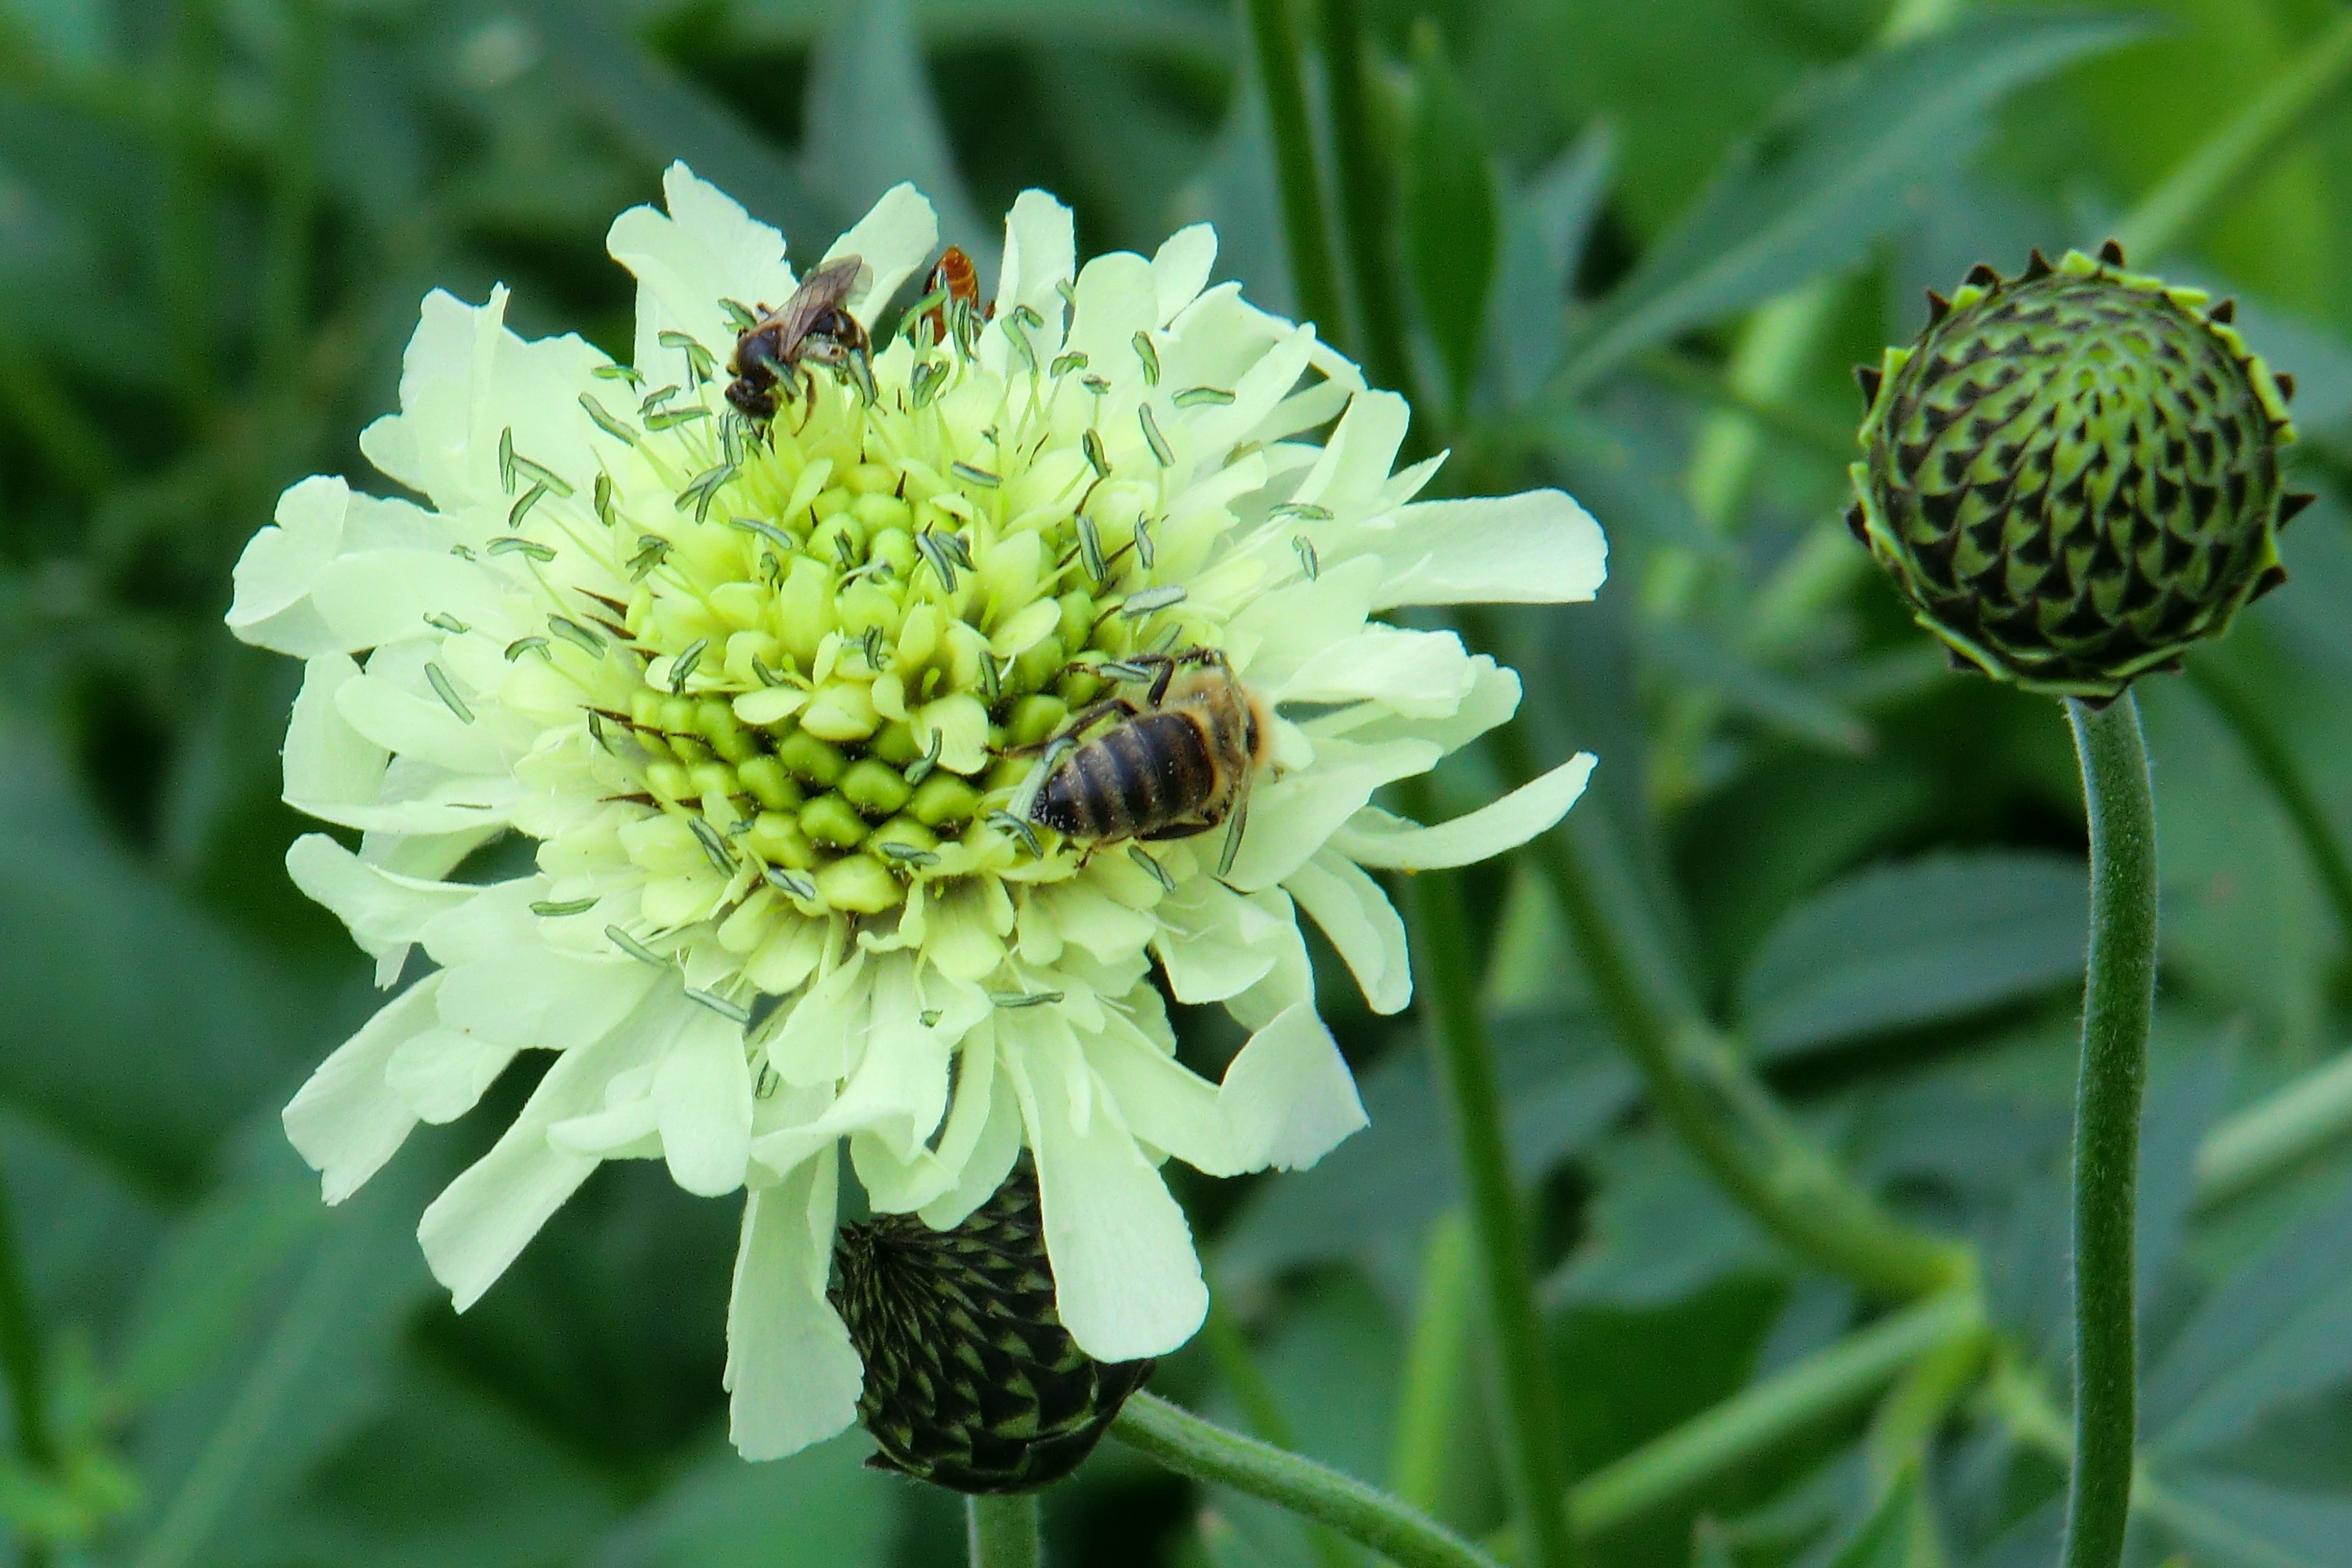
blossom, plant, flower, bloom, produce, insect, botany, flora, wildflower, thistle, botanical garden, nectar, macro photography, flowering plant, daisy family, silybum, shed head, land plant